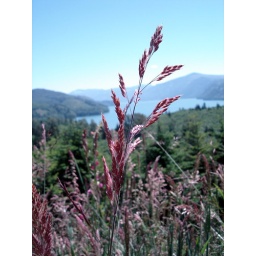
red grass over Riffe Lake